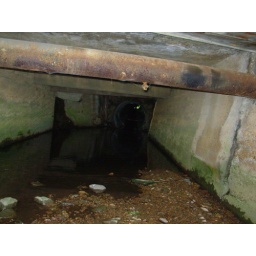
water tunnel under the road there are fish in there